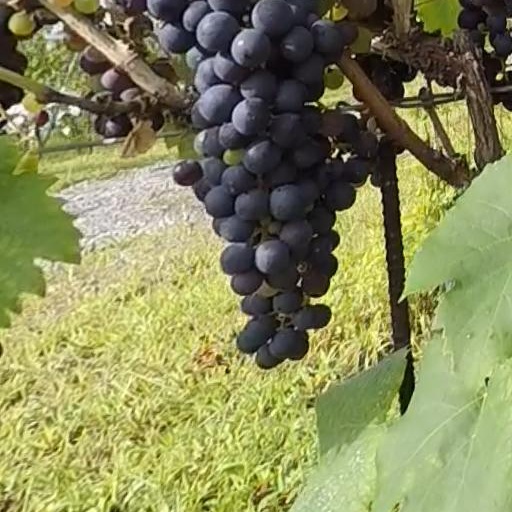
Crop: grape